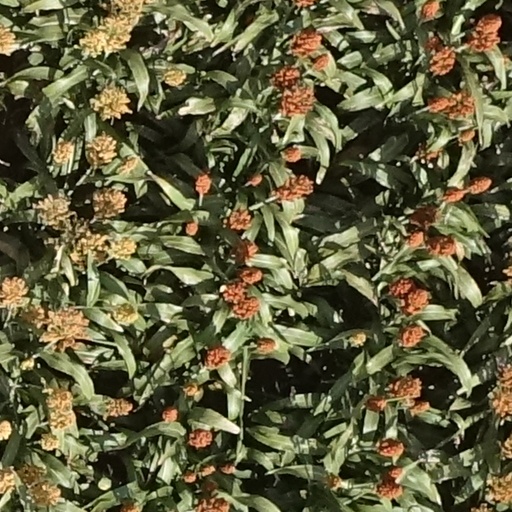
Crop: sorghum